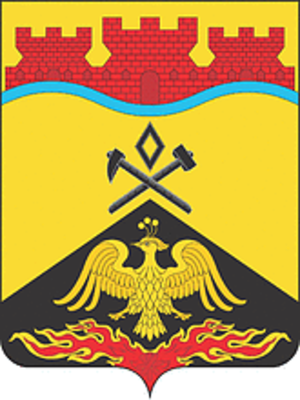
Ci-après la liste des villes de Russie dont la population était supérieure à 100 000 habitants au recensement de 2010. La capitale administrative des différents sujets fédéraux est indiquée en gras.
Chakhty est une ville de l'oblast de Rostov, en Russie. Sa population s'élevait à 236 749 habitants en 2016, en faisant la troisième ville de l'oblast.